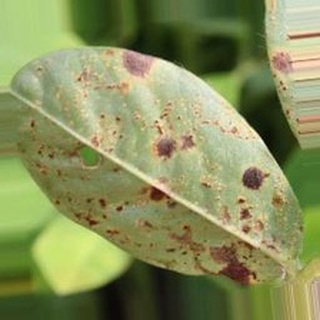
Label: groundnut_rust